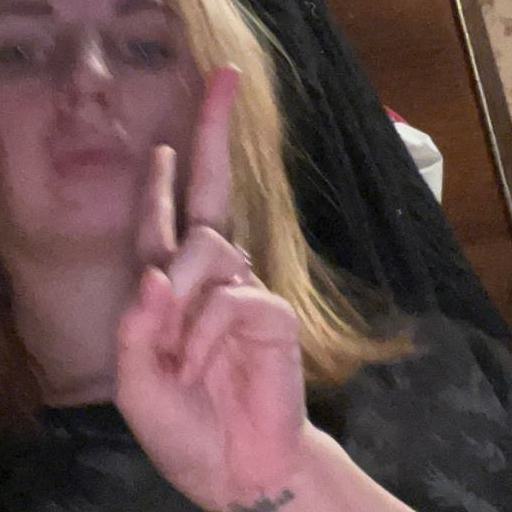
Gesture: peace